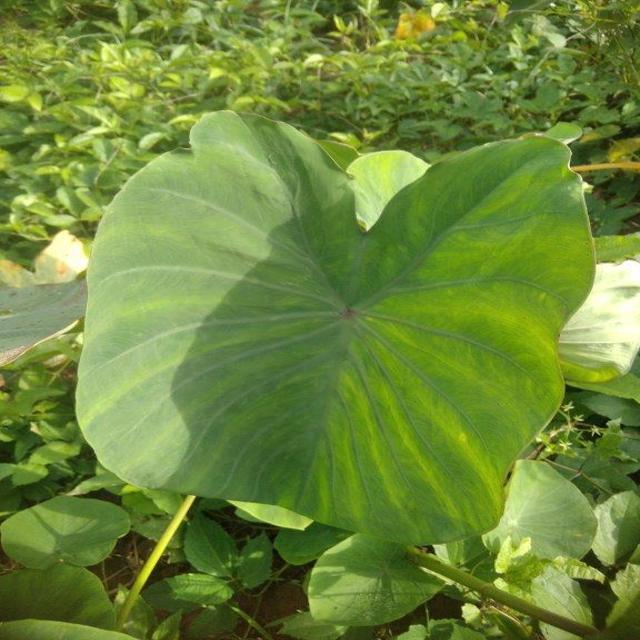
Label: Healthy